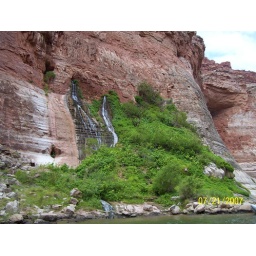
Fresh spring water seeps out of the cliffs resulting in beautiful green folage.